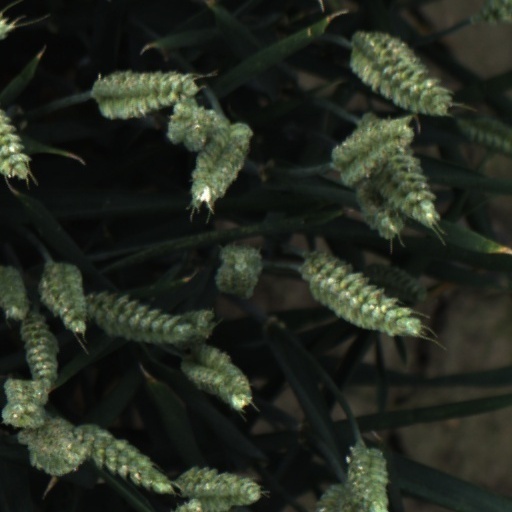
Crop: wheat